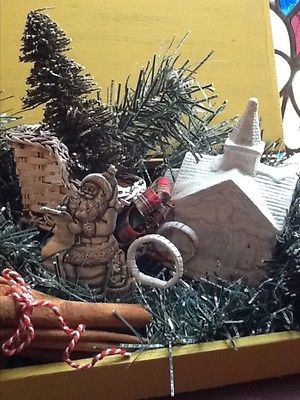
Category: table